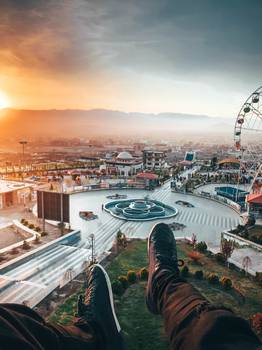
Label: No Watermark